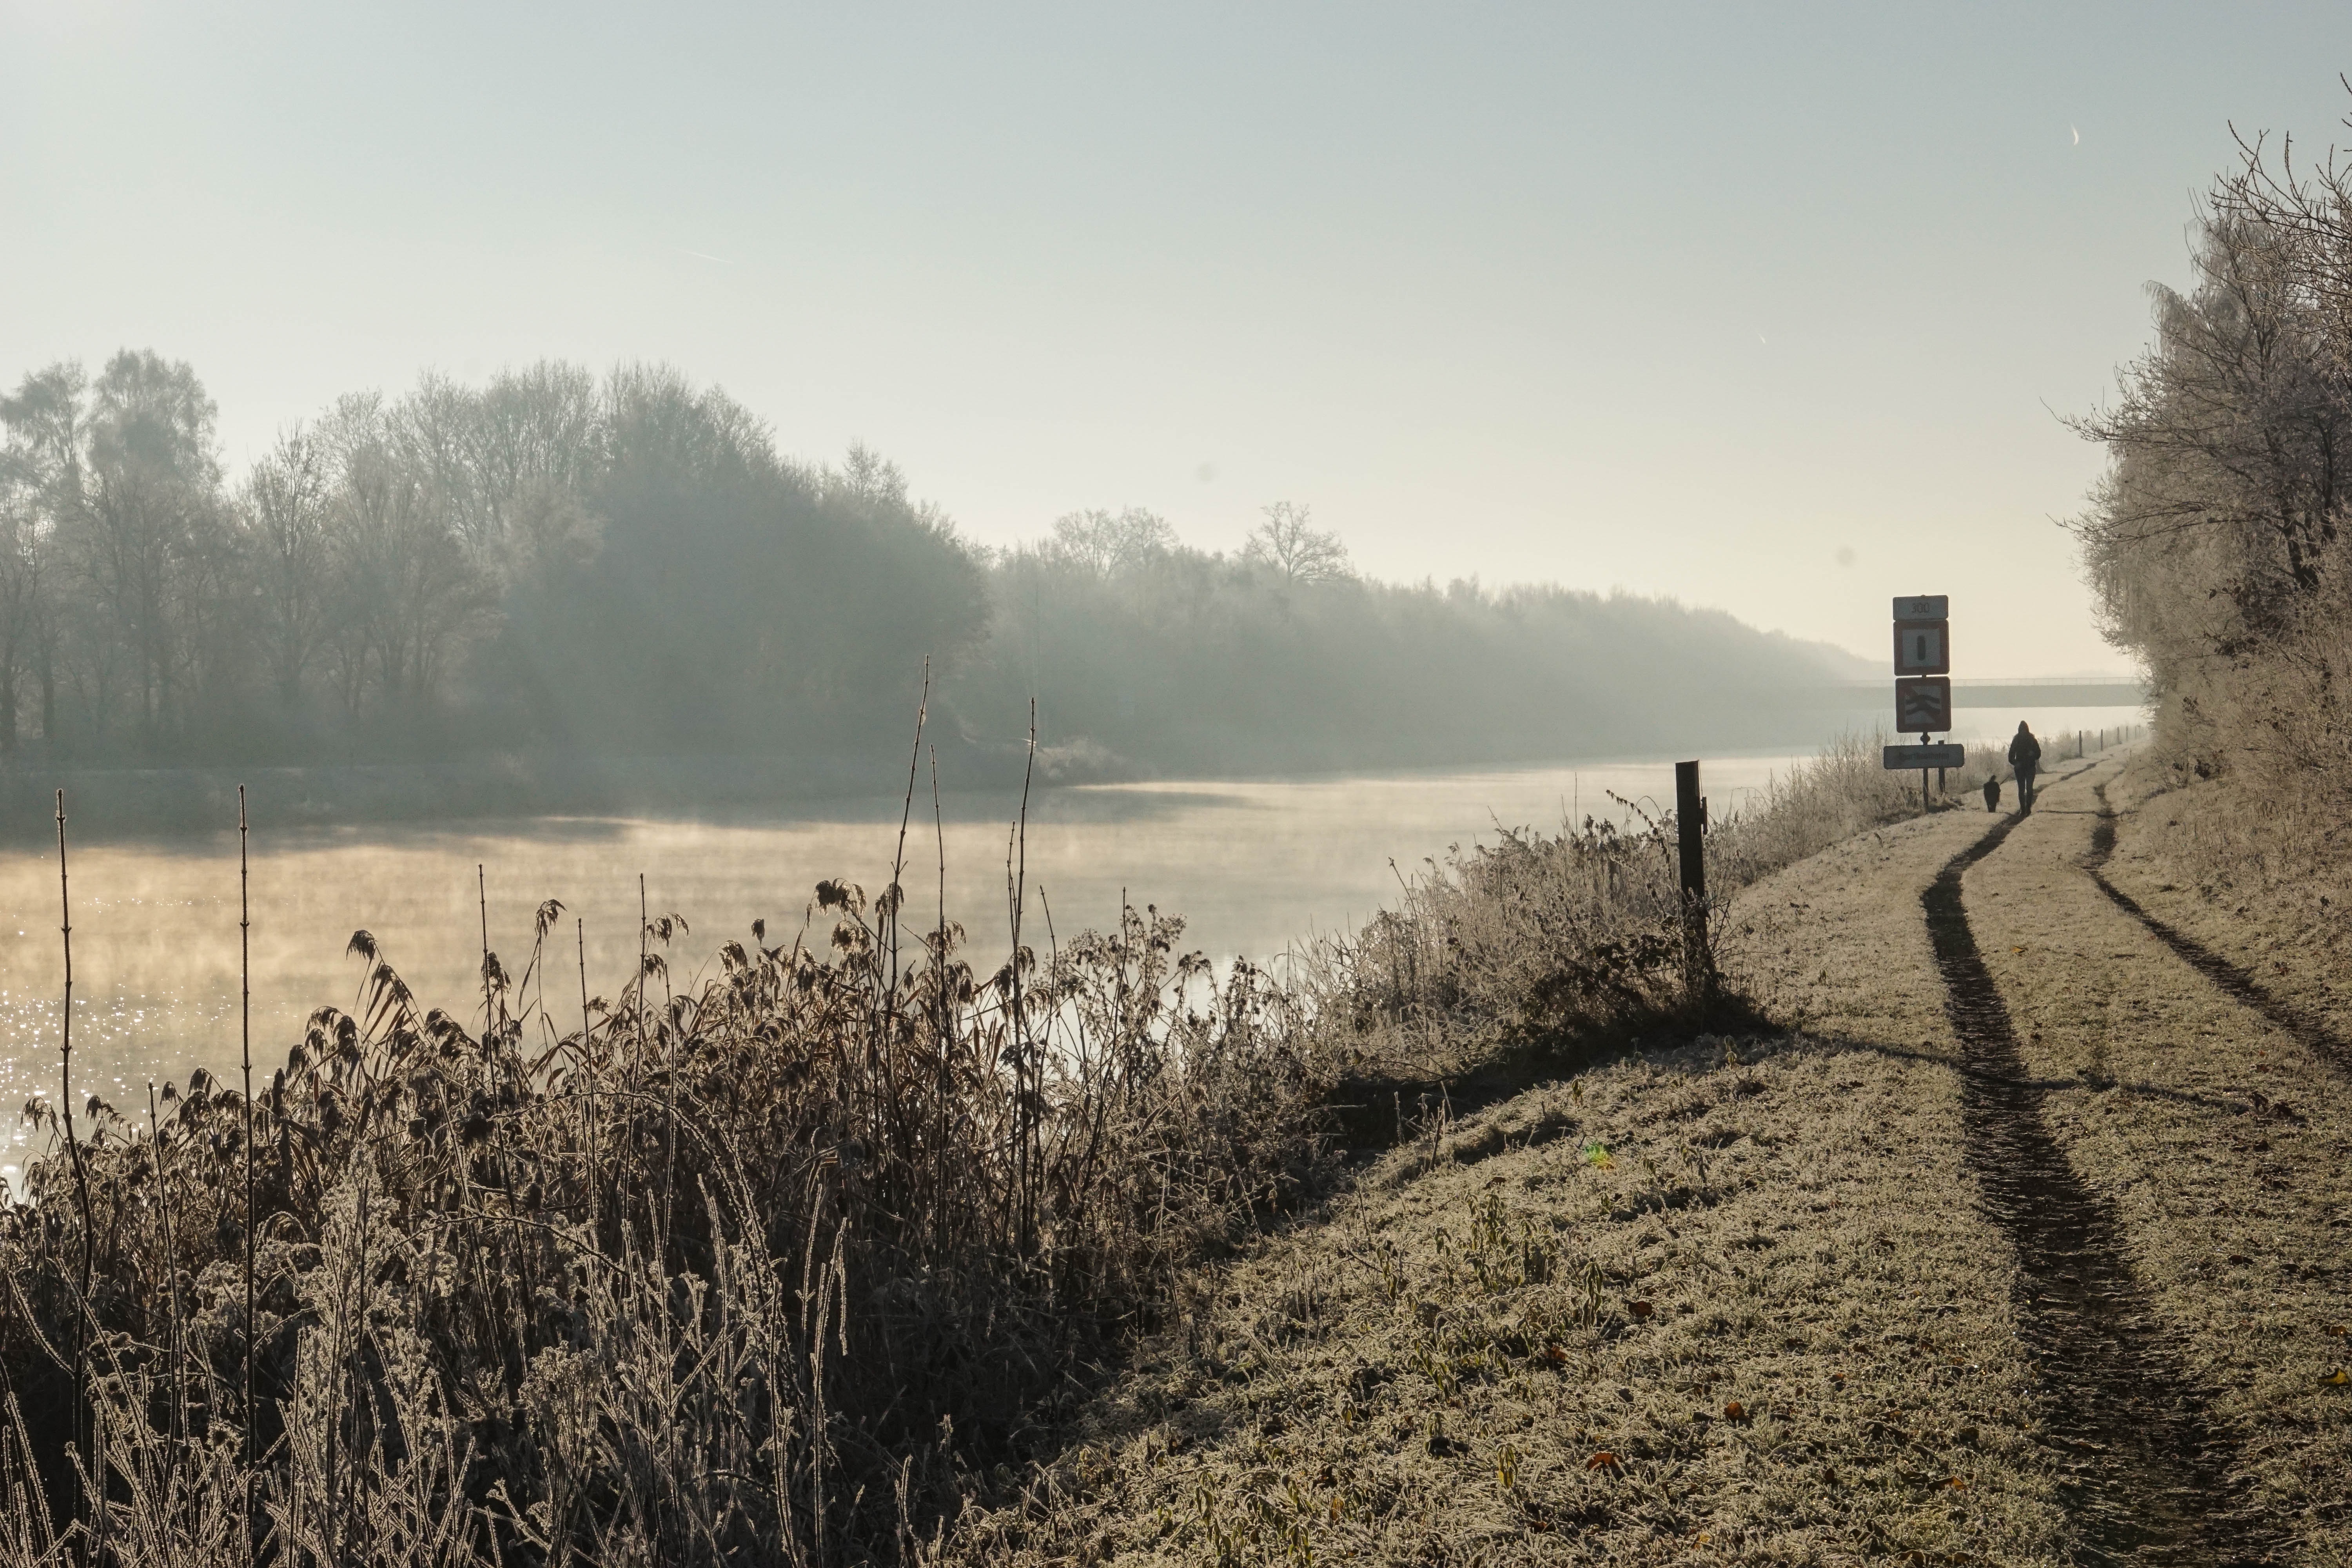
landscape, tree, nature, grass, winter, fog, mist, field, morning, hill, lake, frost, river, autumn, weather, agriculture, season, rural area, atmospheric phenomenon, grass family